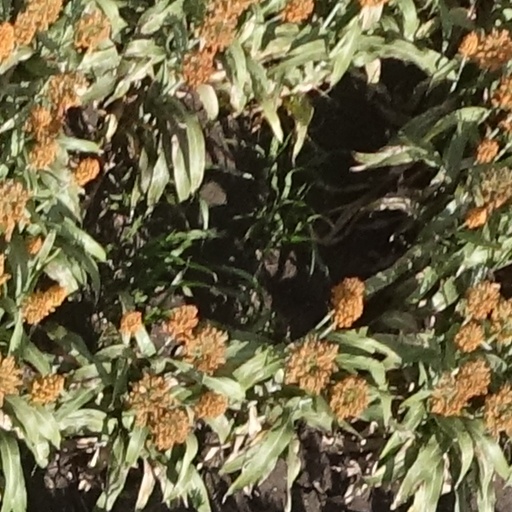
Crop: sorghum